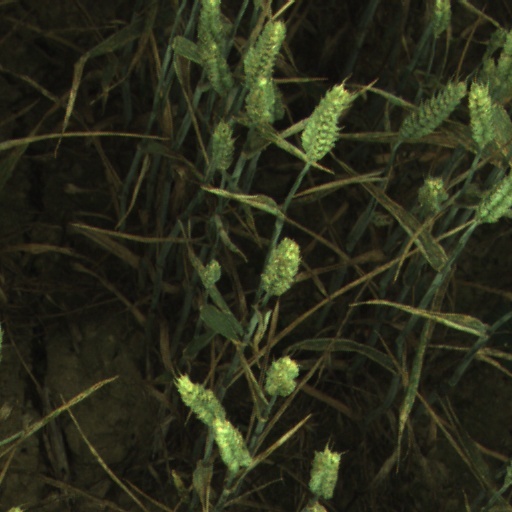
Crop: wheat